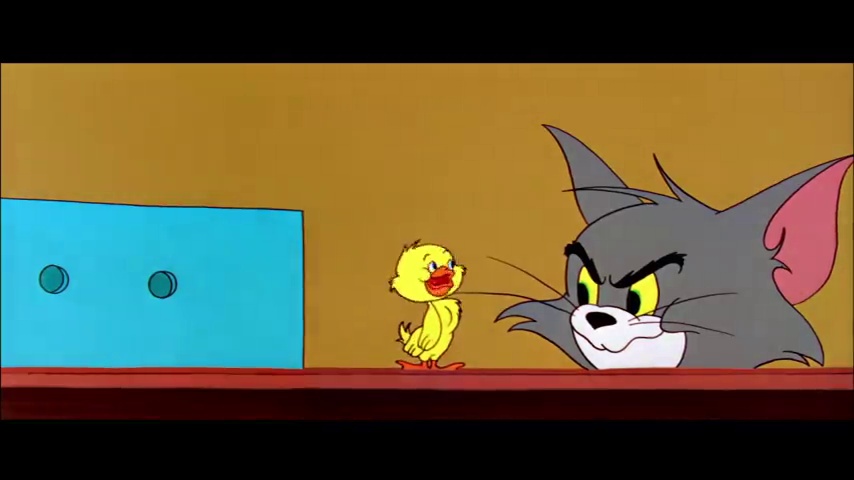
Portrait style: Cartoon Portrait